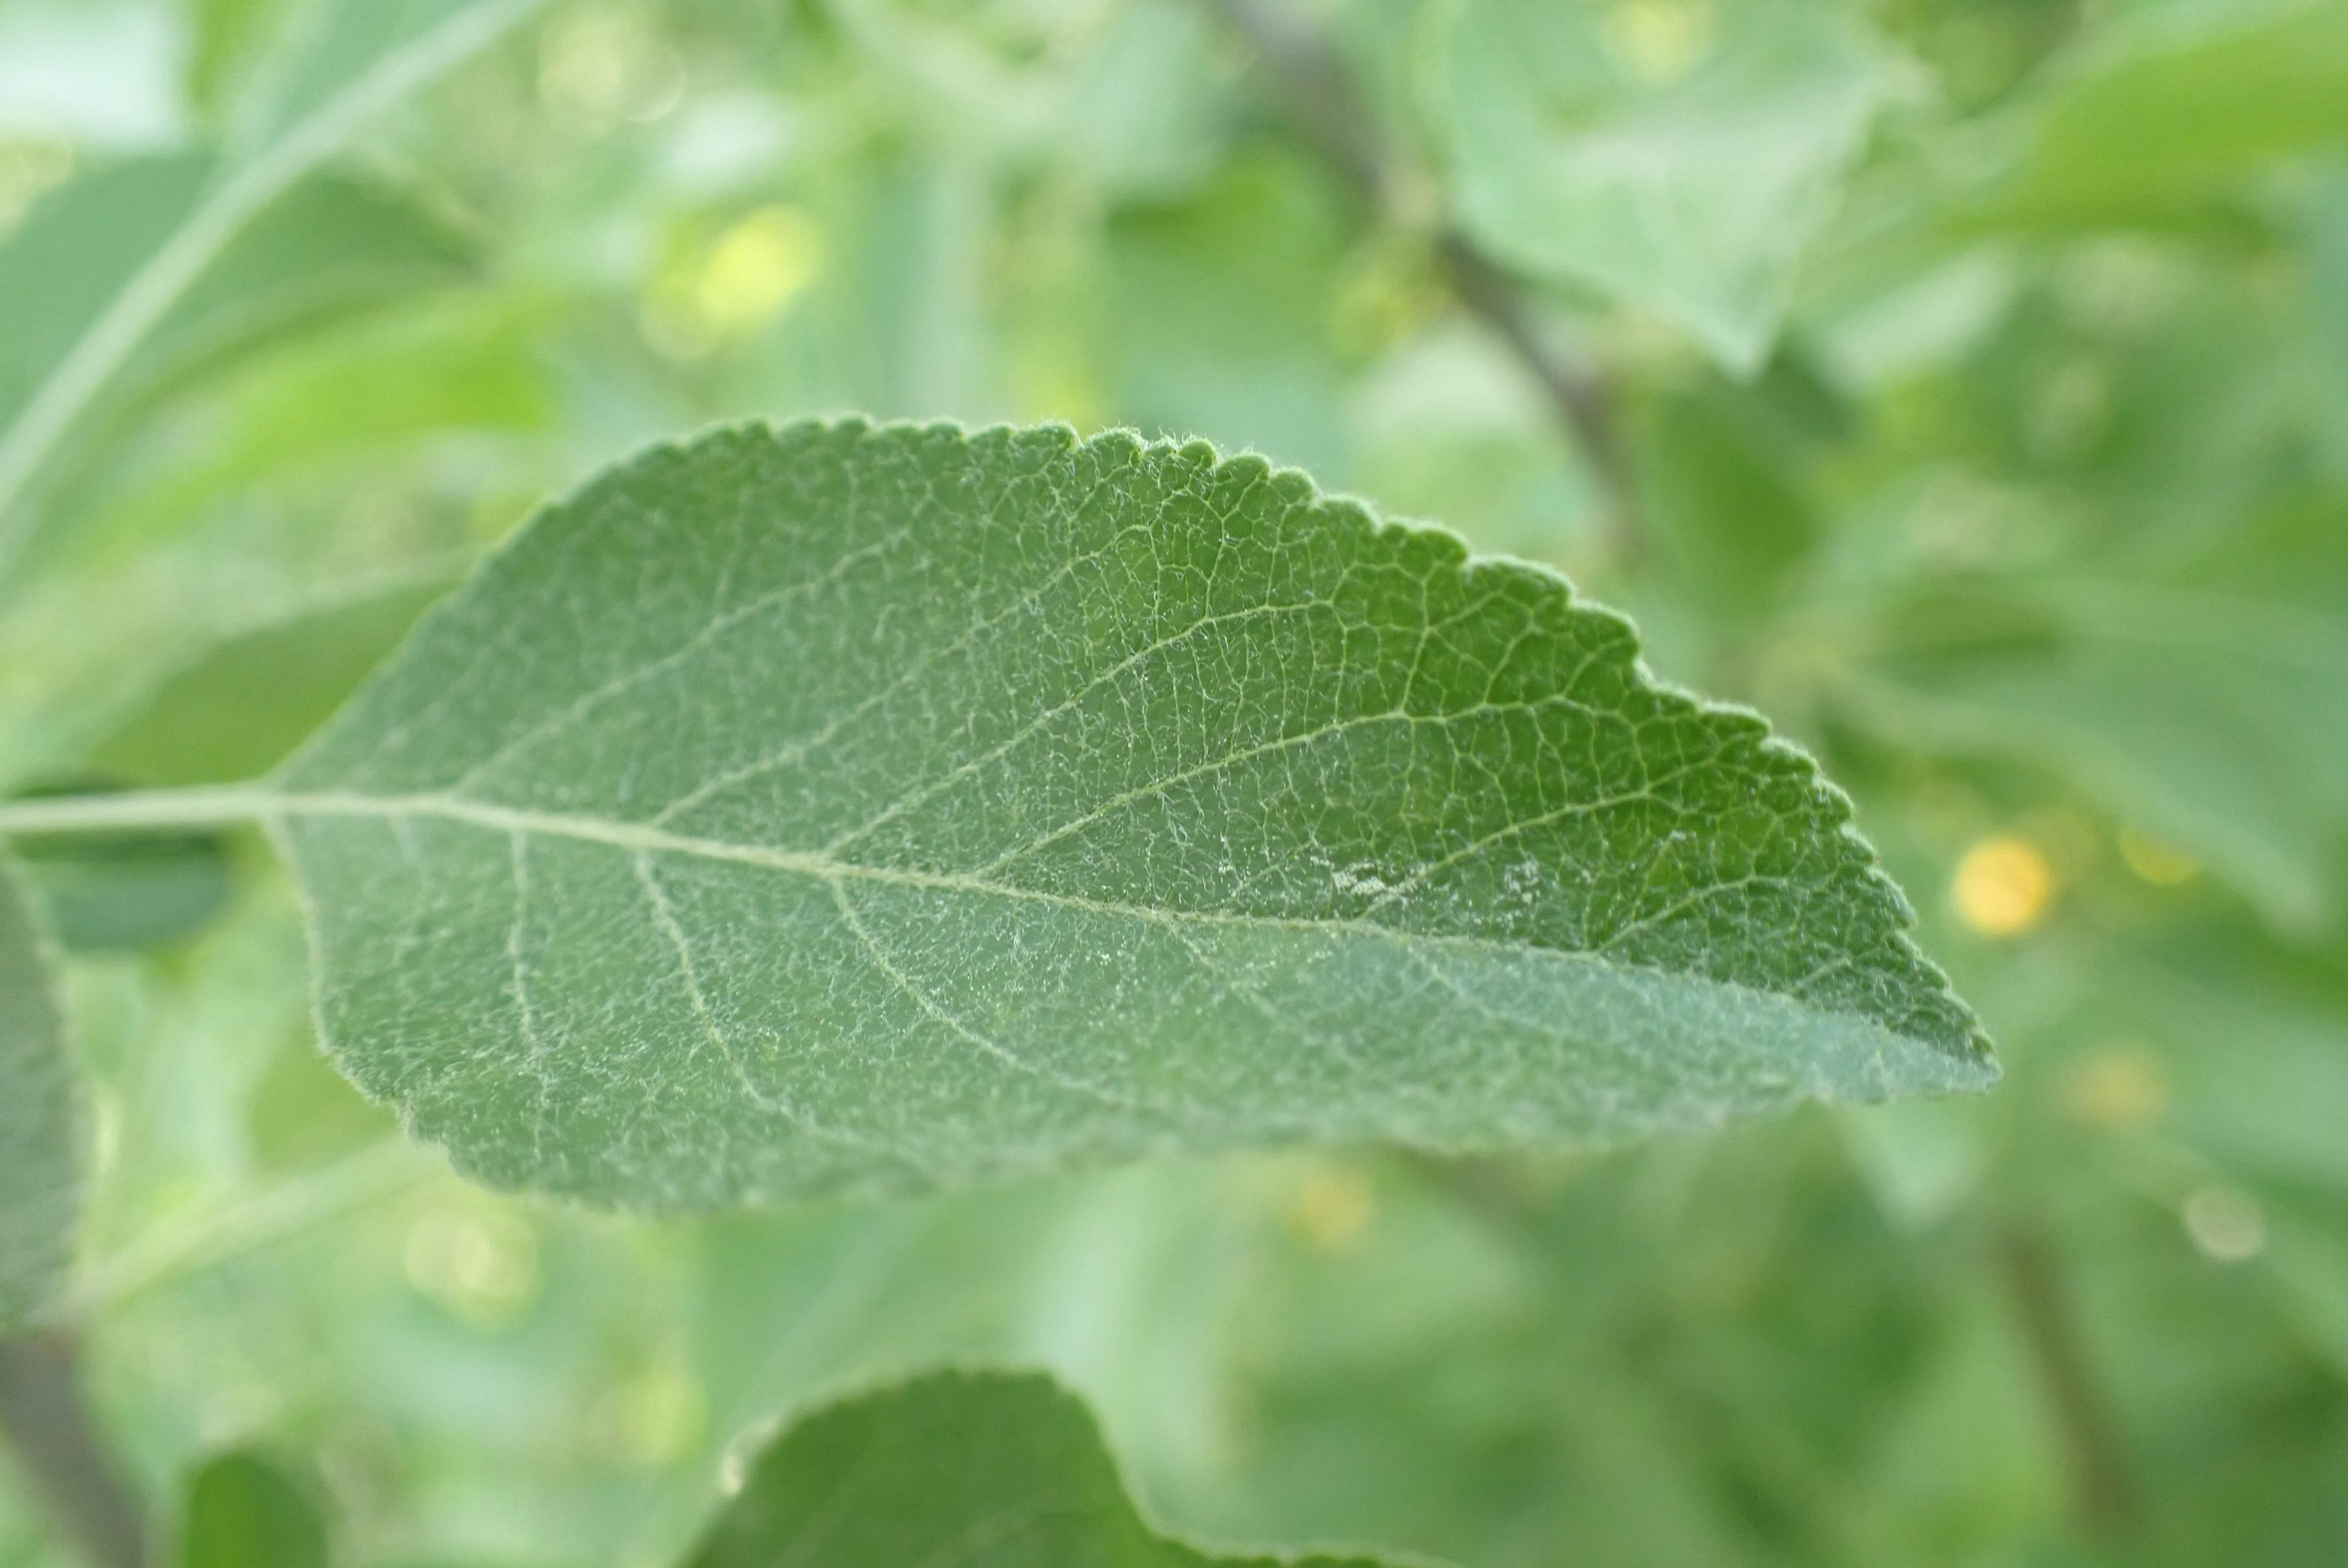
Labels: healthy